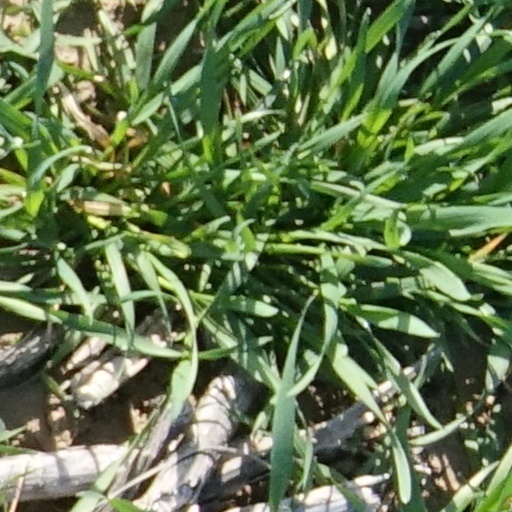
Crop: wheat